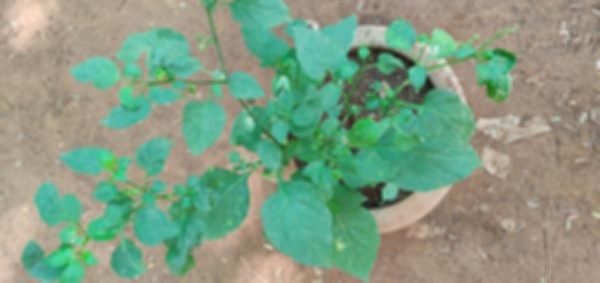
Plant: Nagadali